Thomas Ulbricht

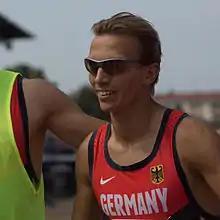
Ulbricht at the 2013 IPC Athletics World Championships.

Thomas Ulbricht (born 10 July 1985) is a Paralympian athlete from Germany competing mainly in category P12 pentathlon and T12 sprint events.